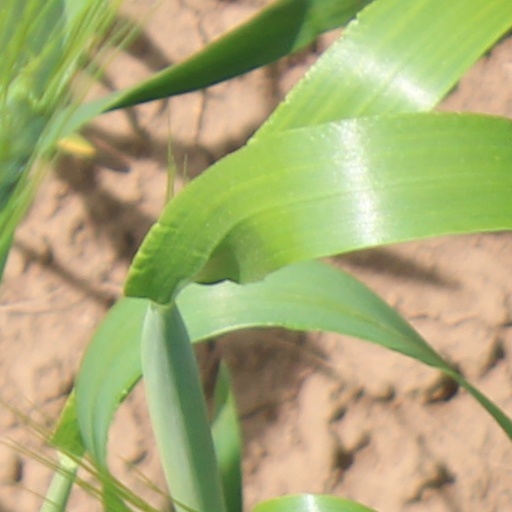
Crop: wheat